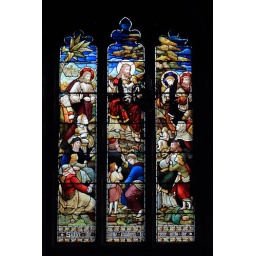
Stained glass window in Church of St Lawrence, Towcester